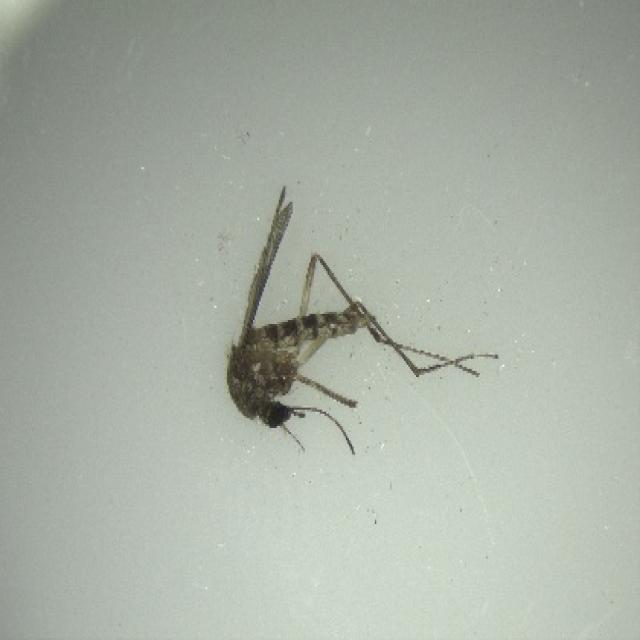
Species: aedes_vexans